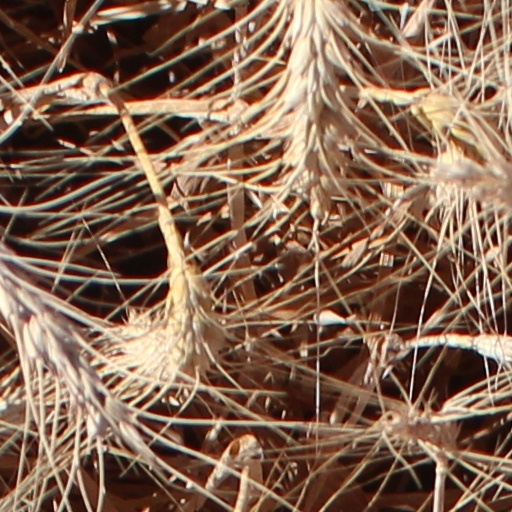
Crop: wheat